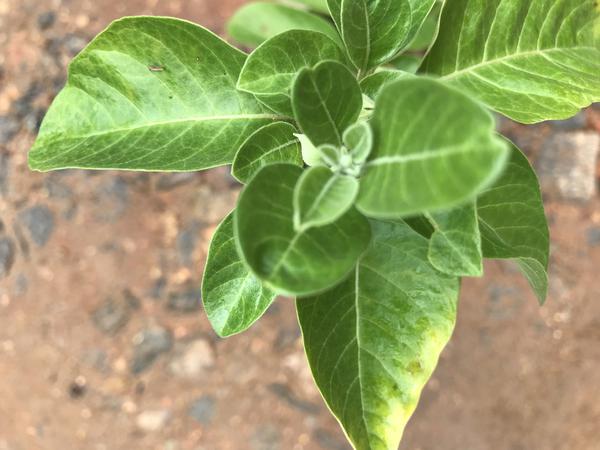
Plant: Ashwagandha